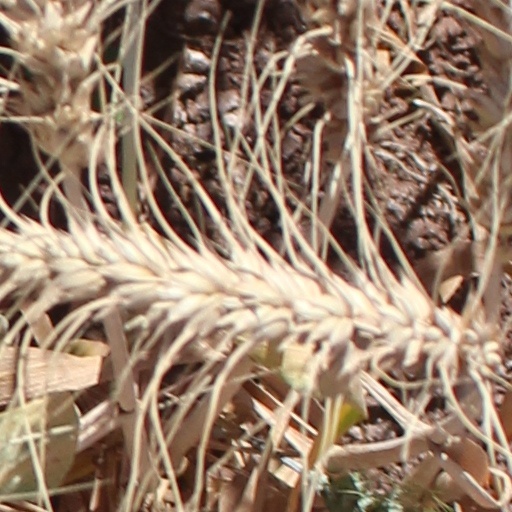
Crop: wheat